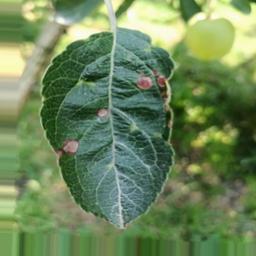
Label: Alternaria